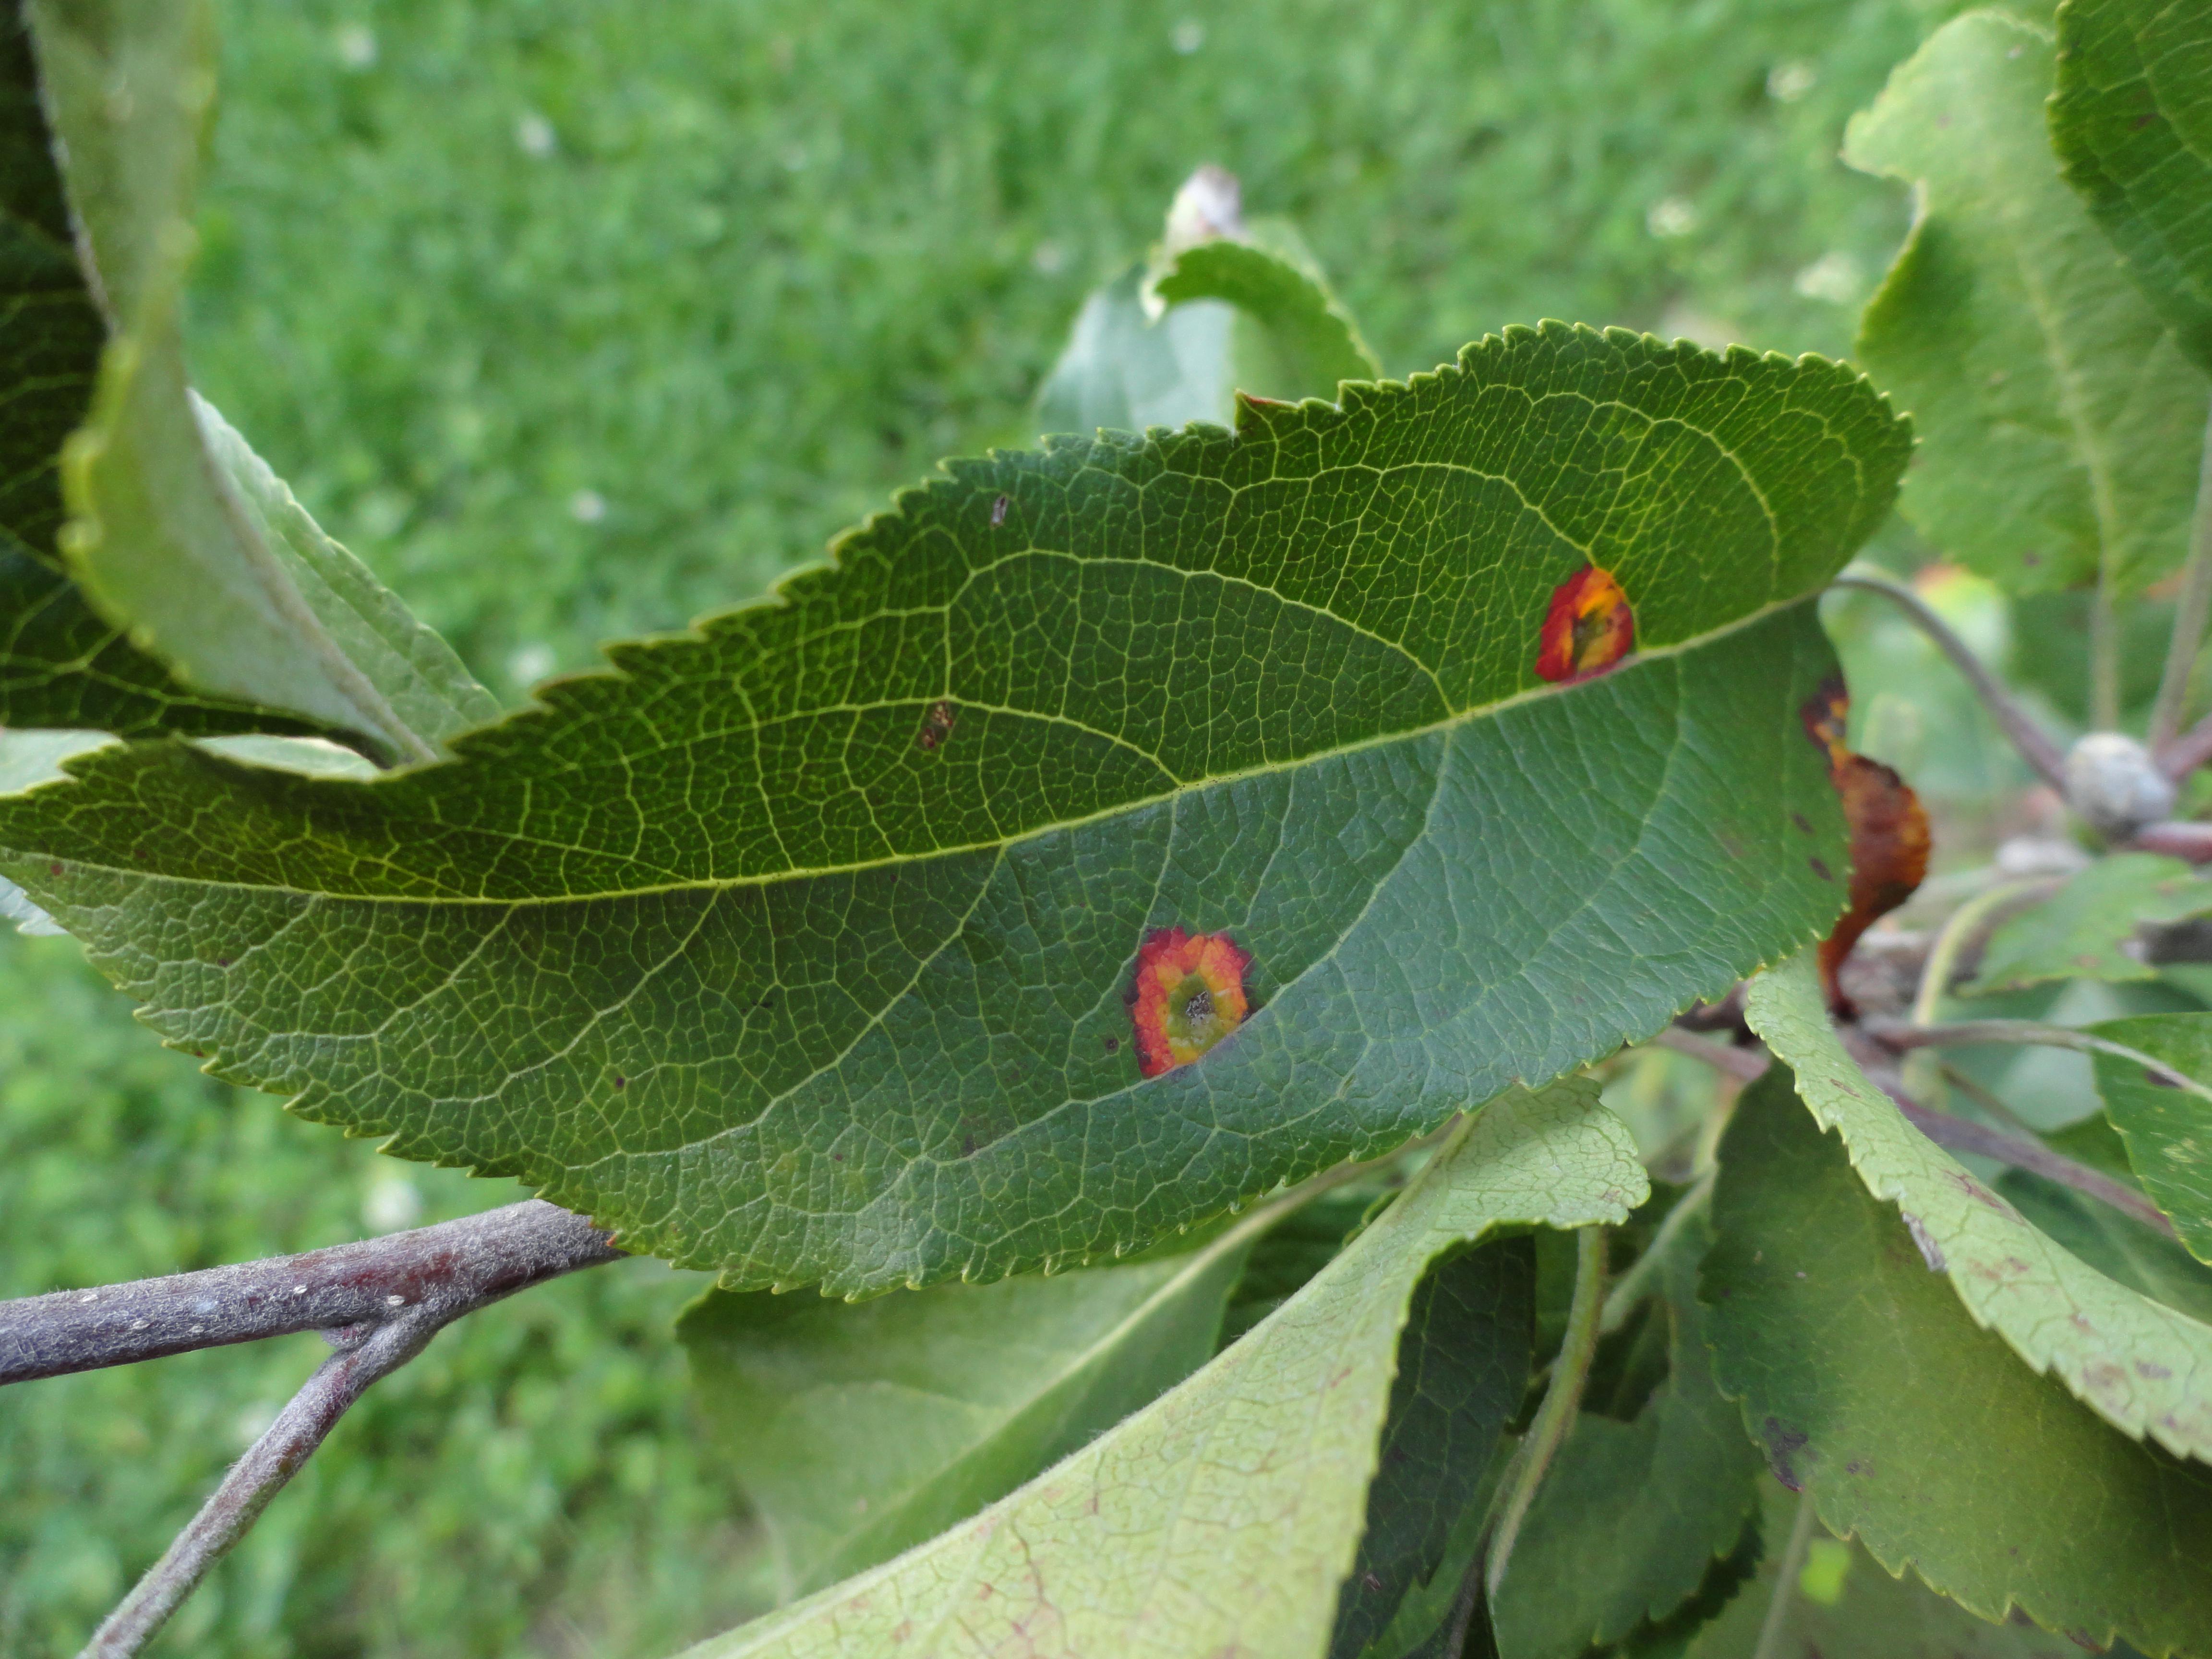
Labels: rust